Nedjeljom u dva

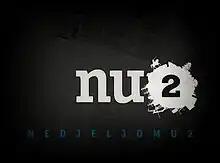

Nedjeljom u dva is a Croatian television talk show aired every Sunday afternoon at 14:00 CET on HRT 1 and hosted by Aleksandar Stanković.